Jeep four-wheel-drive systems

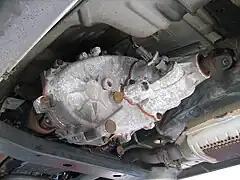
Quadra-Trac transfer case in a 1993 Jeep Grand Cherokee ZJ

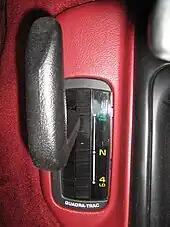
Quadra-Trac selector in a 1993 Jeep Grand Cherokee ZJ

The Quadra-Trac name is used on a variety of full-time 4WD systems. The first version used the Borg-Warner BW1339 transfer case and was produced from 1973 to 1979. The next version used the New Process NP219 transfer case and was produced from 1980 to 1982. From 1993 to 1995 the New Process NP249 transfer case carried the name. And from 1996 to 1998 the transfer case was manufactured by New Venture Gear with some minor improvements and it was renamed the NV249.